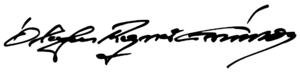
Ólafur Ragnar Grímsson
Ólafur Ragnar Grímsson er en islandsk politiker, der var Islands præsident fra 1996 til 2016. Han var landets femte præsident og blev valgt første gang til embedet i 1996 og senere genvalgt i 2000, 2004, 2008 og 2012. Grímsson er i dag ikke tilknyttet noget politisk parti.